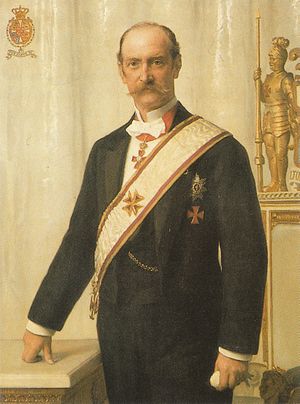
Den Danske Frimurerorden / Medlemmer
Billede af Frederik 8., der hænger i Den Danske Frimurerordens bygning (kaldet Stamhuset).
Afbildet person: Frederik 8. i sit frimurerkostume.
Den Danske Frimurerorden er en dansk forening og paraplyorganisation for nogle frimurerloger i Danmark. Den Danske Frimurerorden blev stiftet 16. november 1858. Frimurerlogerne under Den Danske Frimurerorden er selvstændige foreninger.